Gábor Bódy

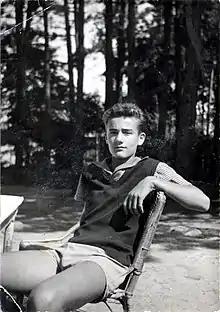

Gábor Bódy (30 August 1946 – 24 October 1985) was a Hungarian film director, screenwriter, theoretic, and occasional actor. A pioneer of experimental filmmaking and film language, Bódy is one of the most important figures of Hungarian cinema.